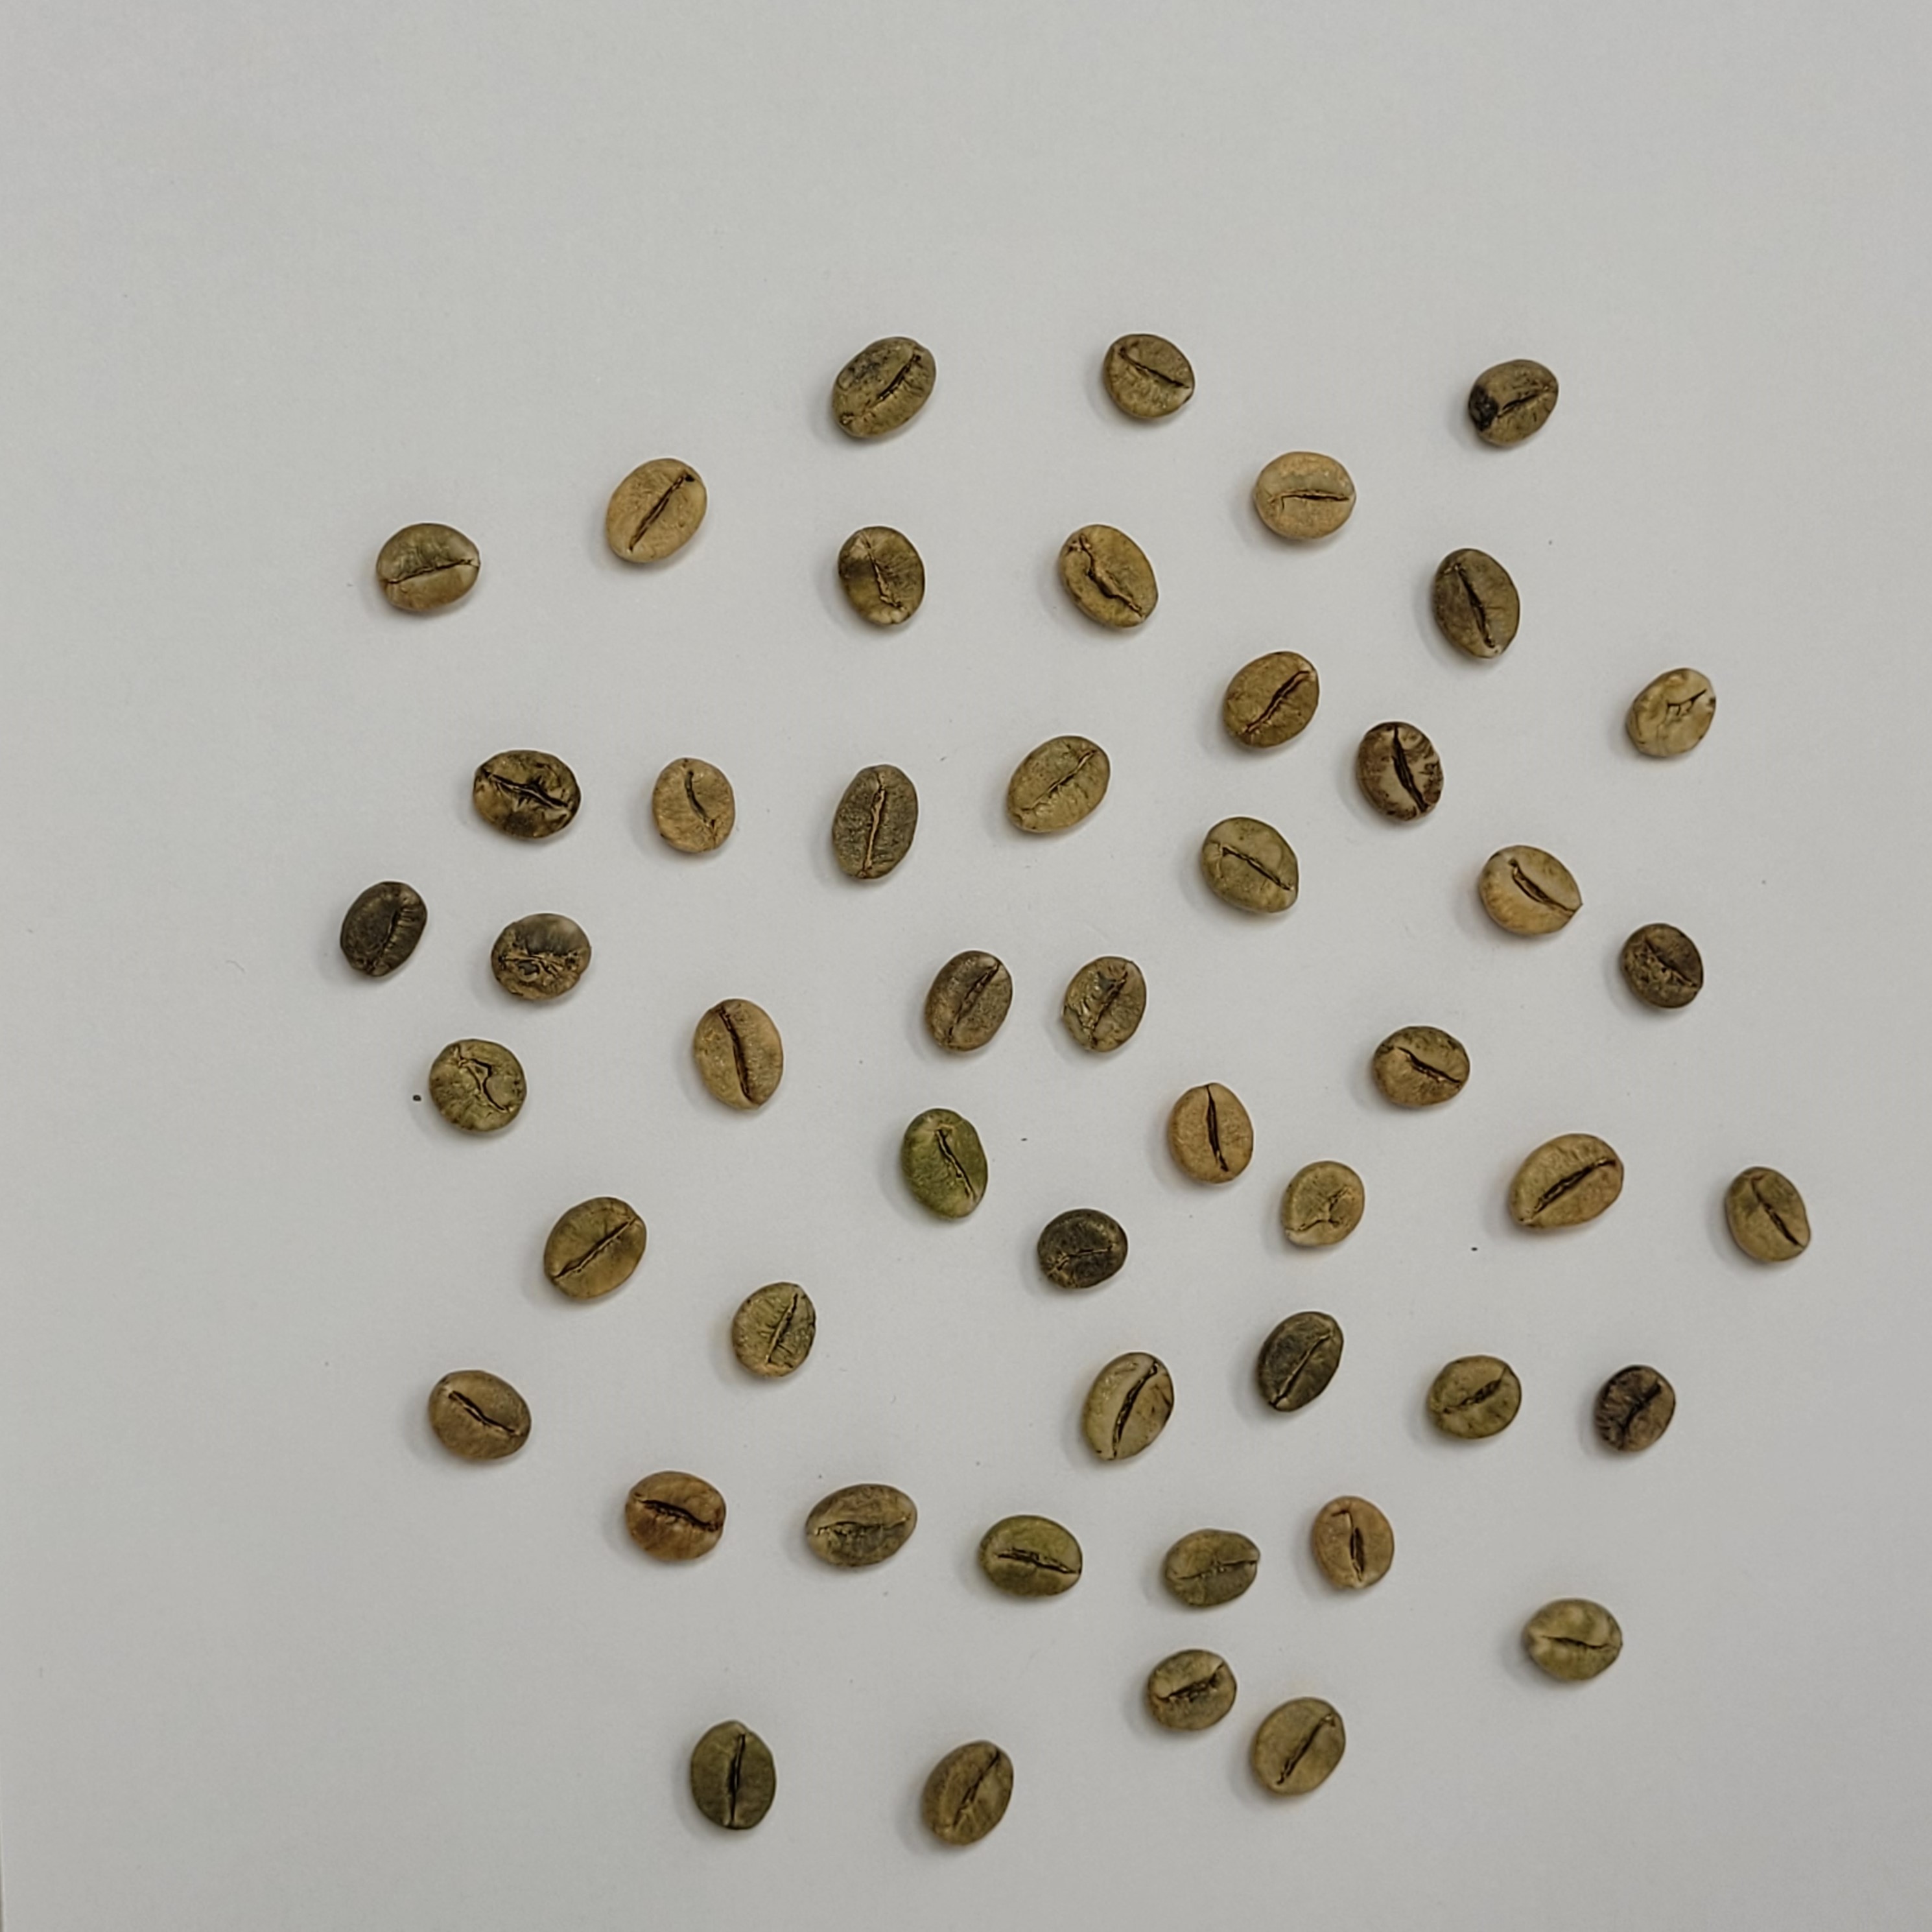
Coffee bean quality grade: A